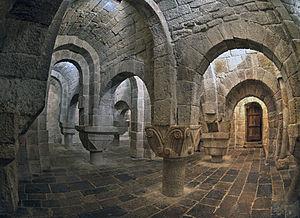
L'abbaye San Salvador de Leyre est un monastère roman situé à 771 mètres d'altitude, près du lac de Yesa en Navarre. Il est dominé par les crêtes de la sierra de Leyre.